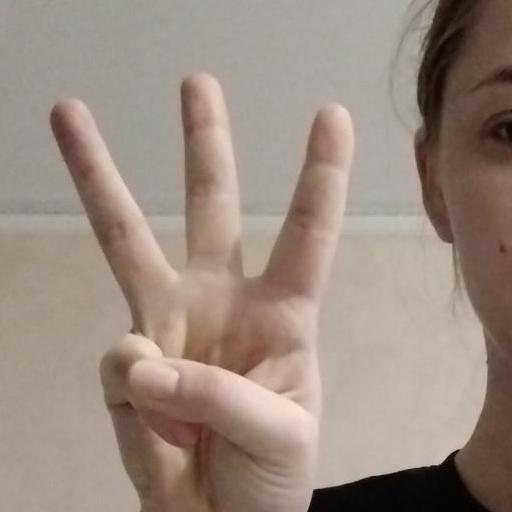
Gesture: three